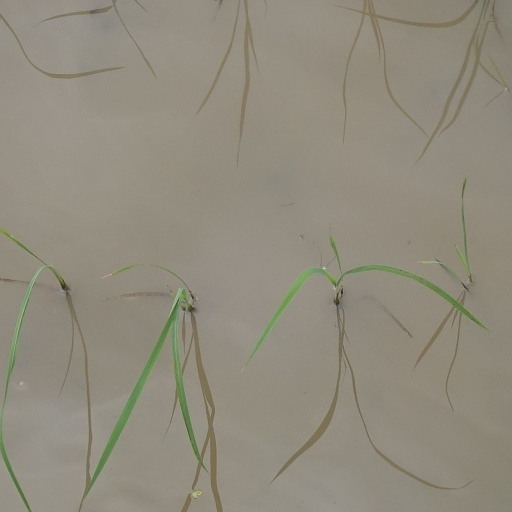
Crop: rice